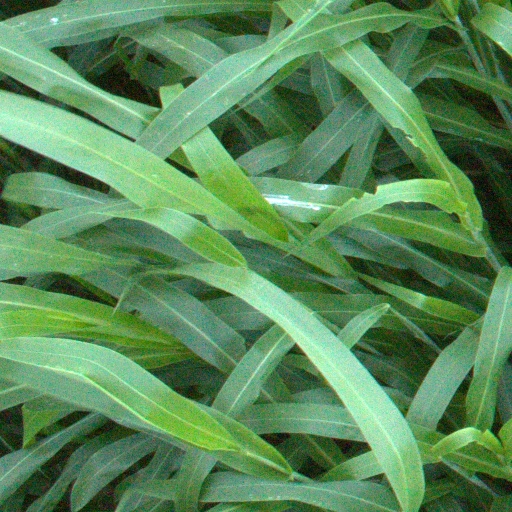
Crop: sorghum